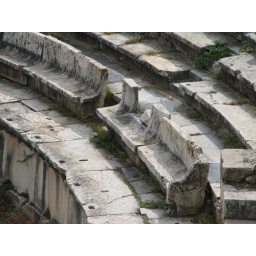
best seats in the house - aphrodisias